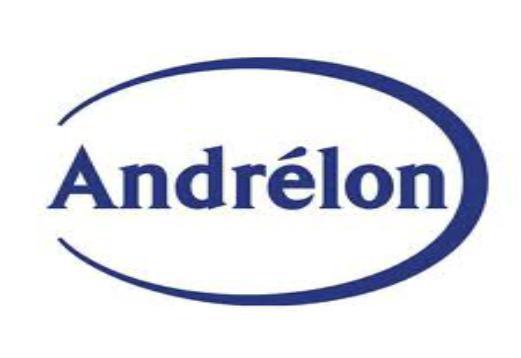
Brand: Andrelon
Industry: Necessities